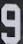
Number: 9